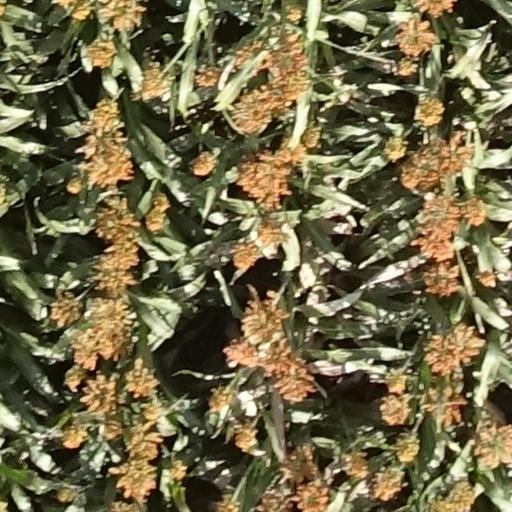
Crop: sorghum